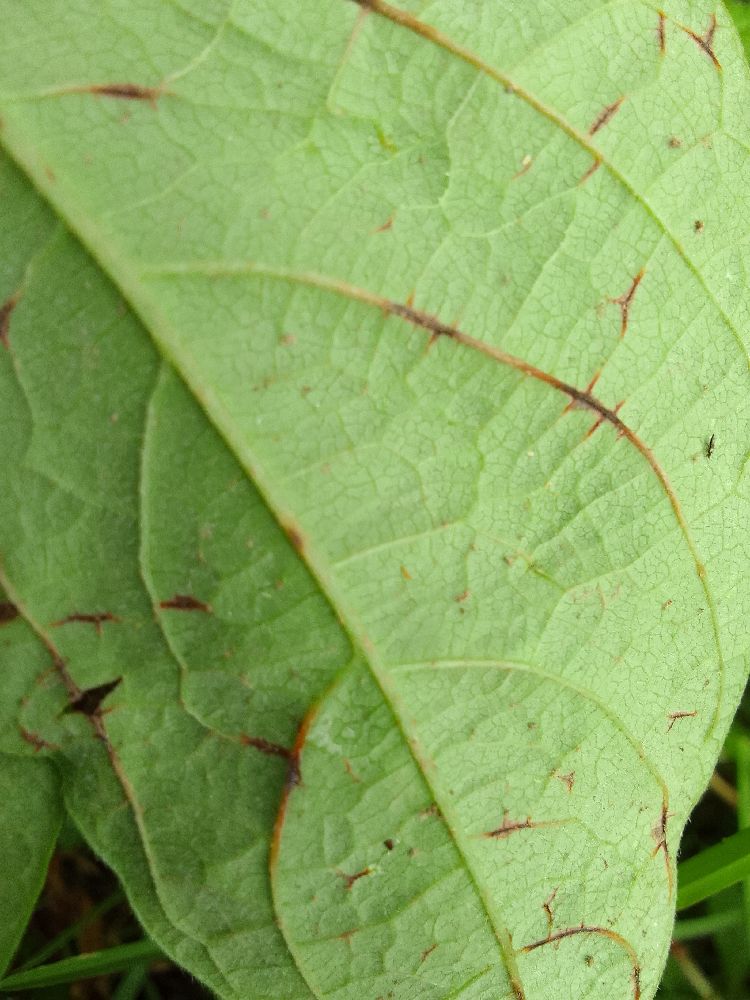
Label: anthracnose